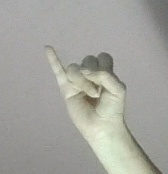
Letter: meem